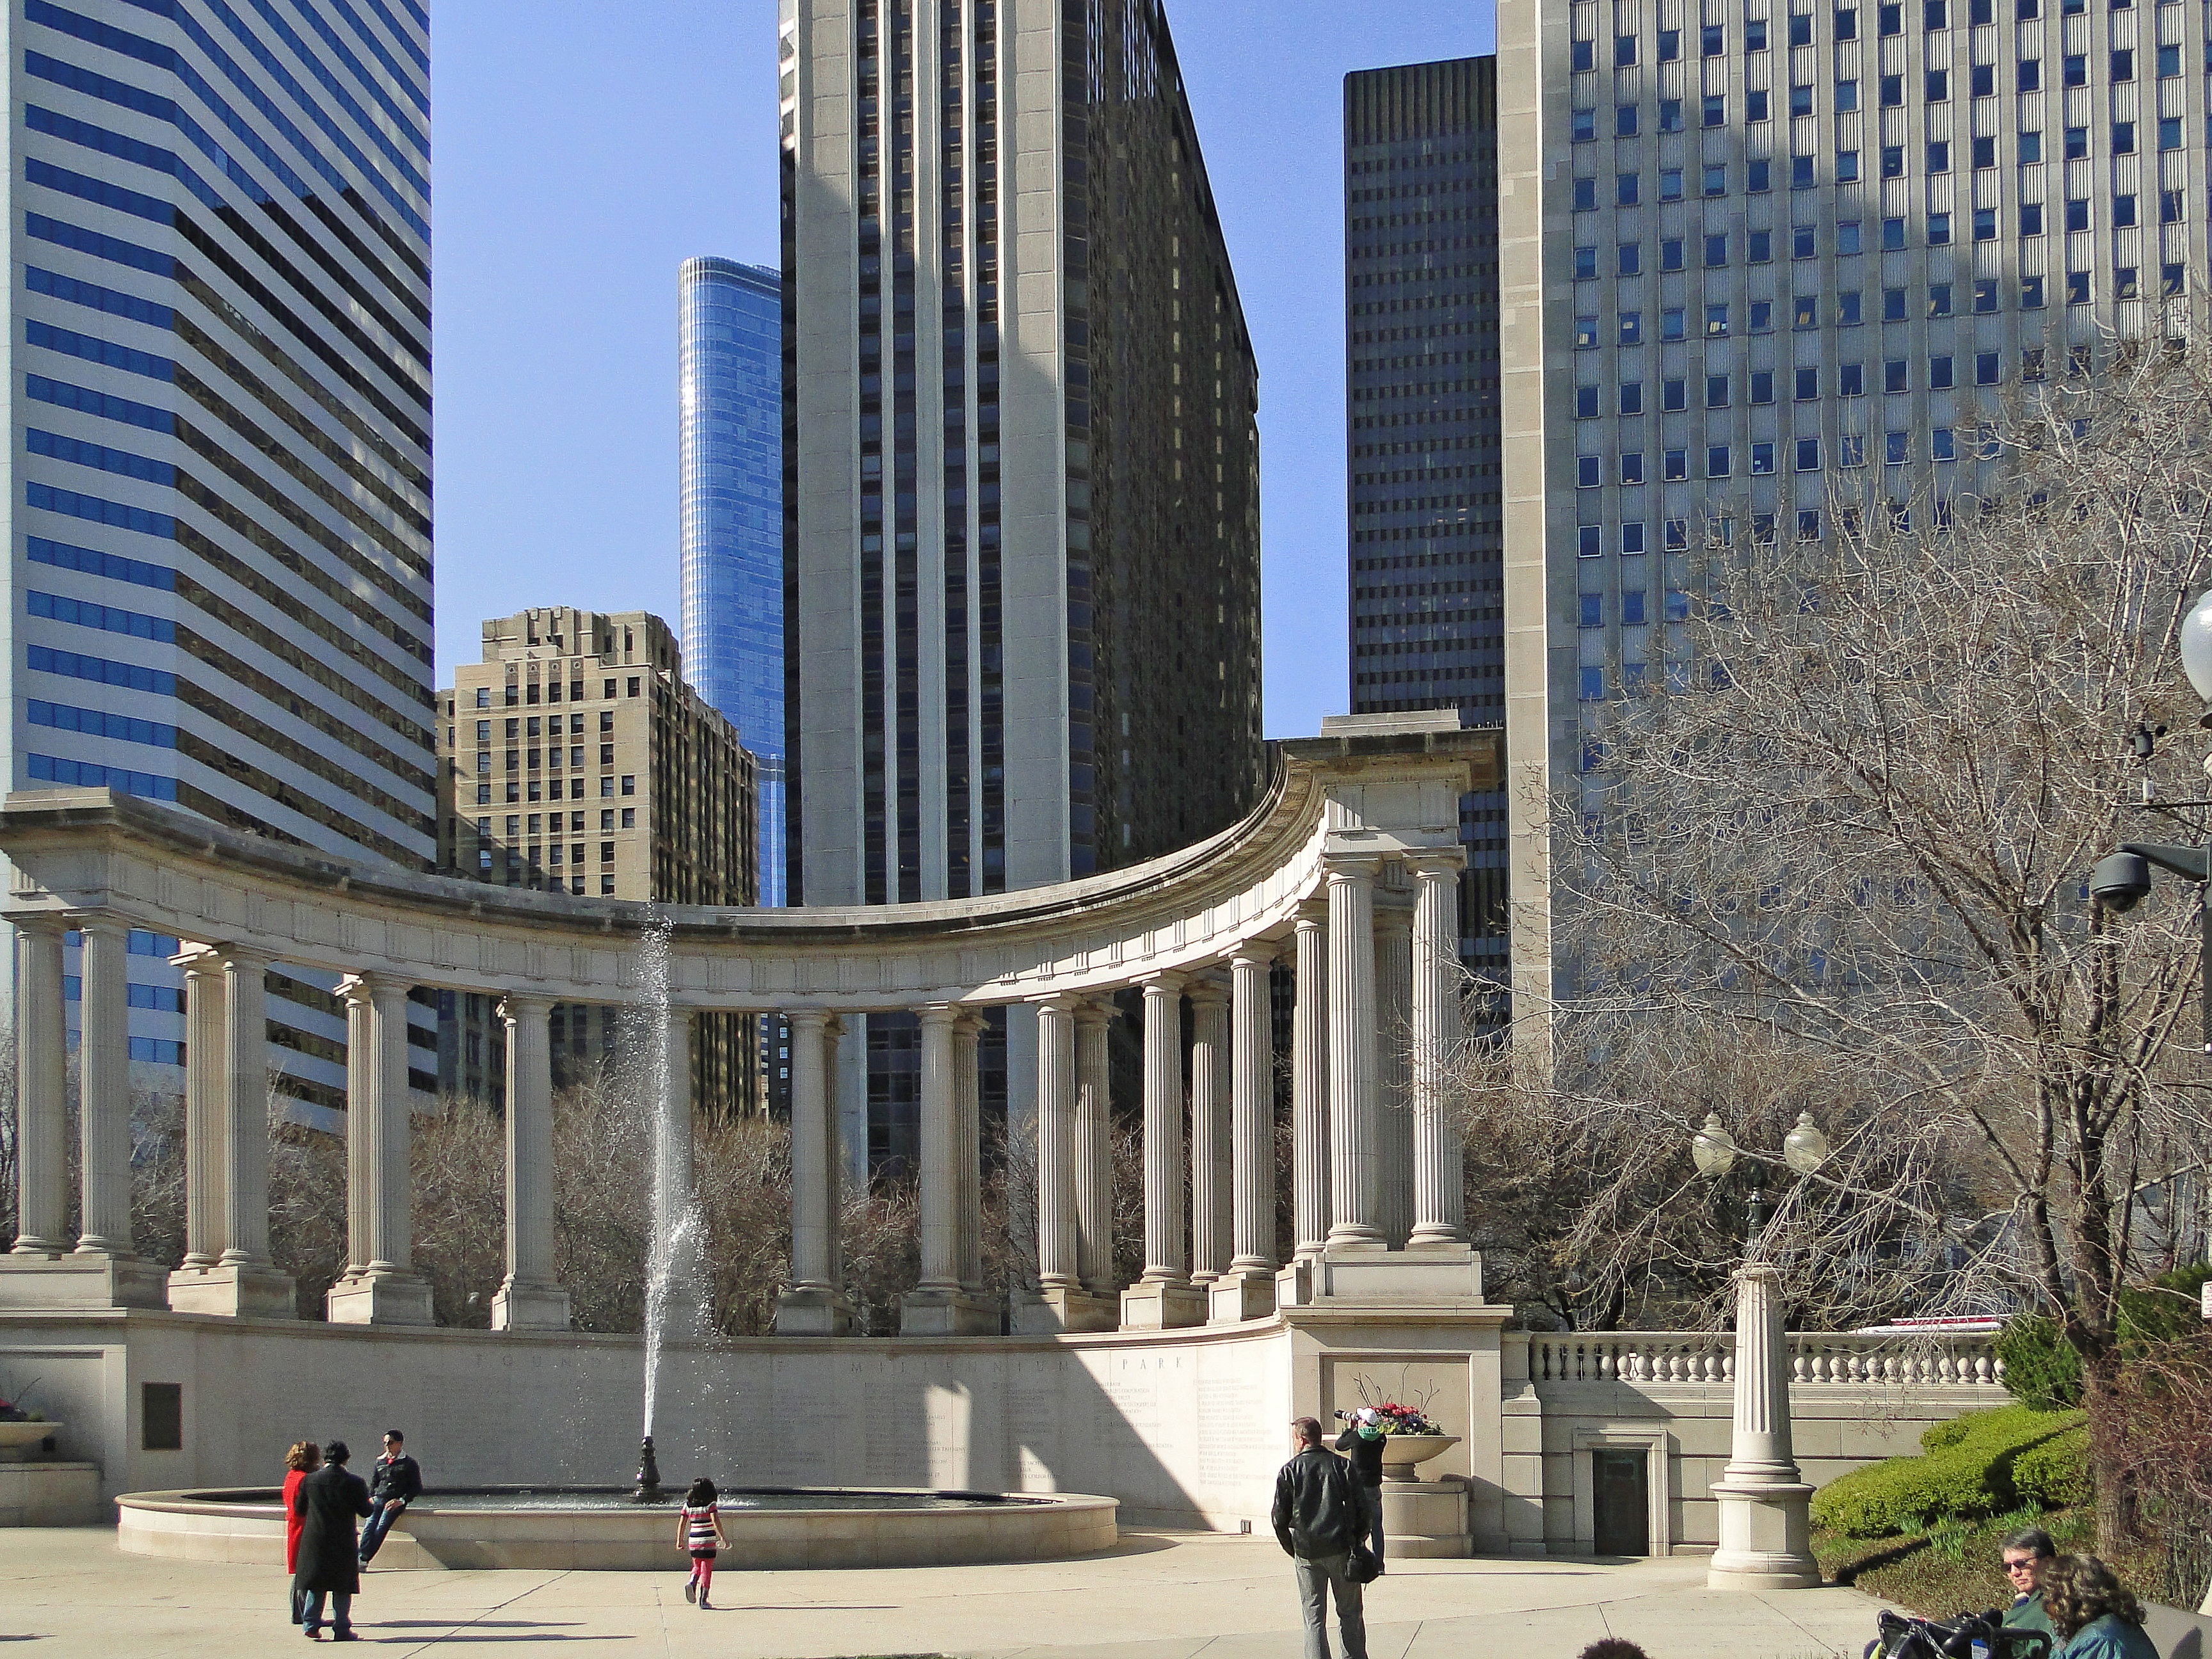
architecture, building, city, skyscraper, cityscape, downtown, plaza, landmark, chicago, facade, tower block, illinois, town square, headquarters, metropolis, neighbourhood, urban area, human settlement, metropolitan area